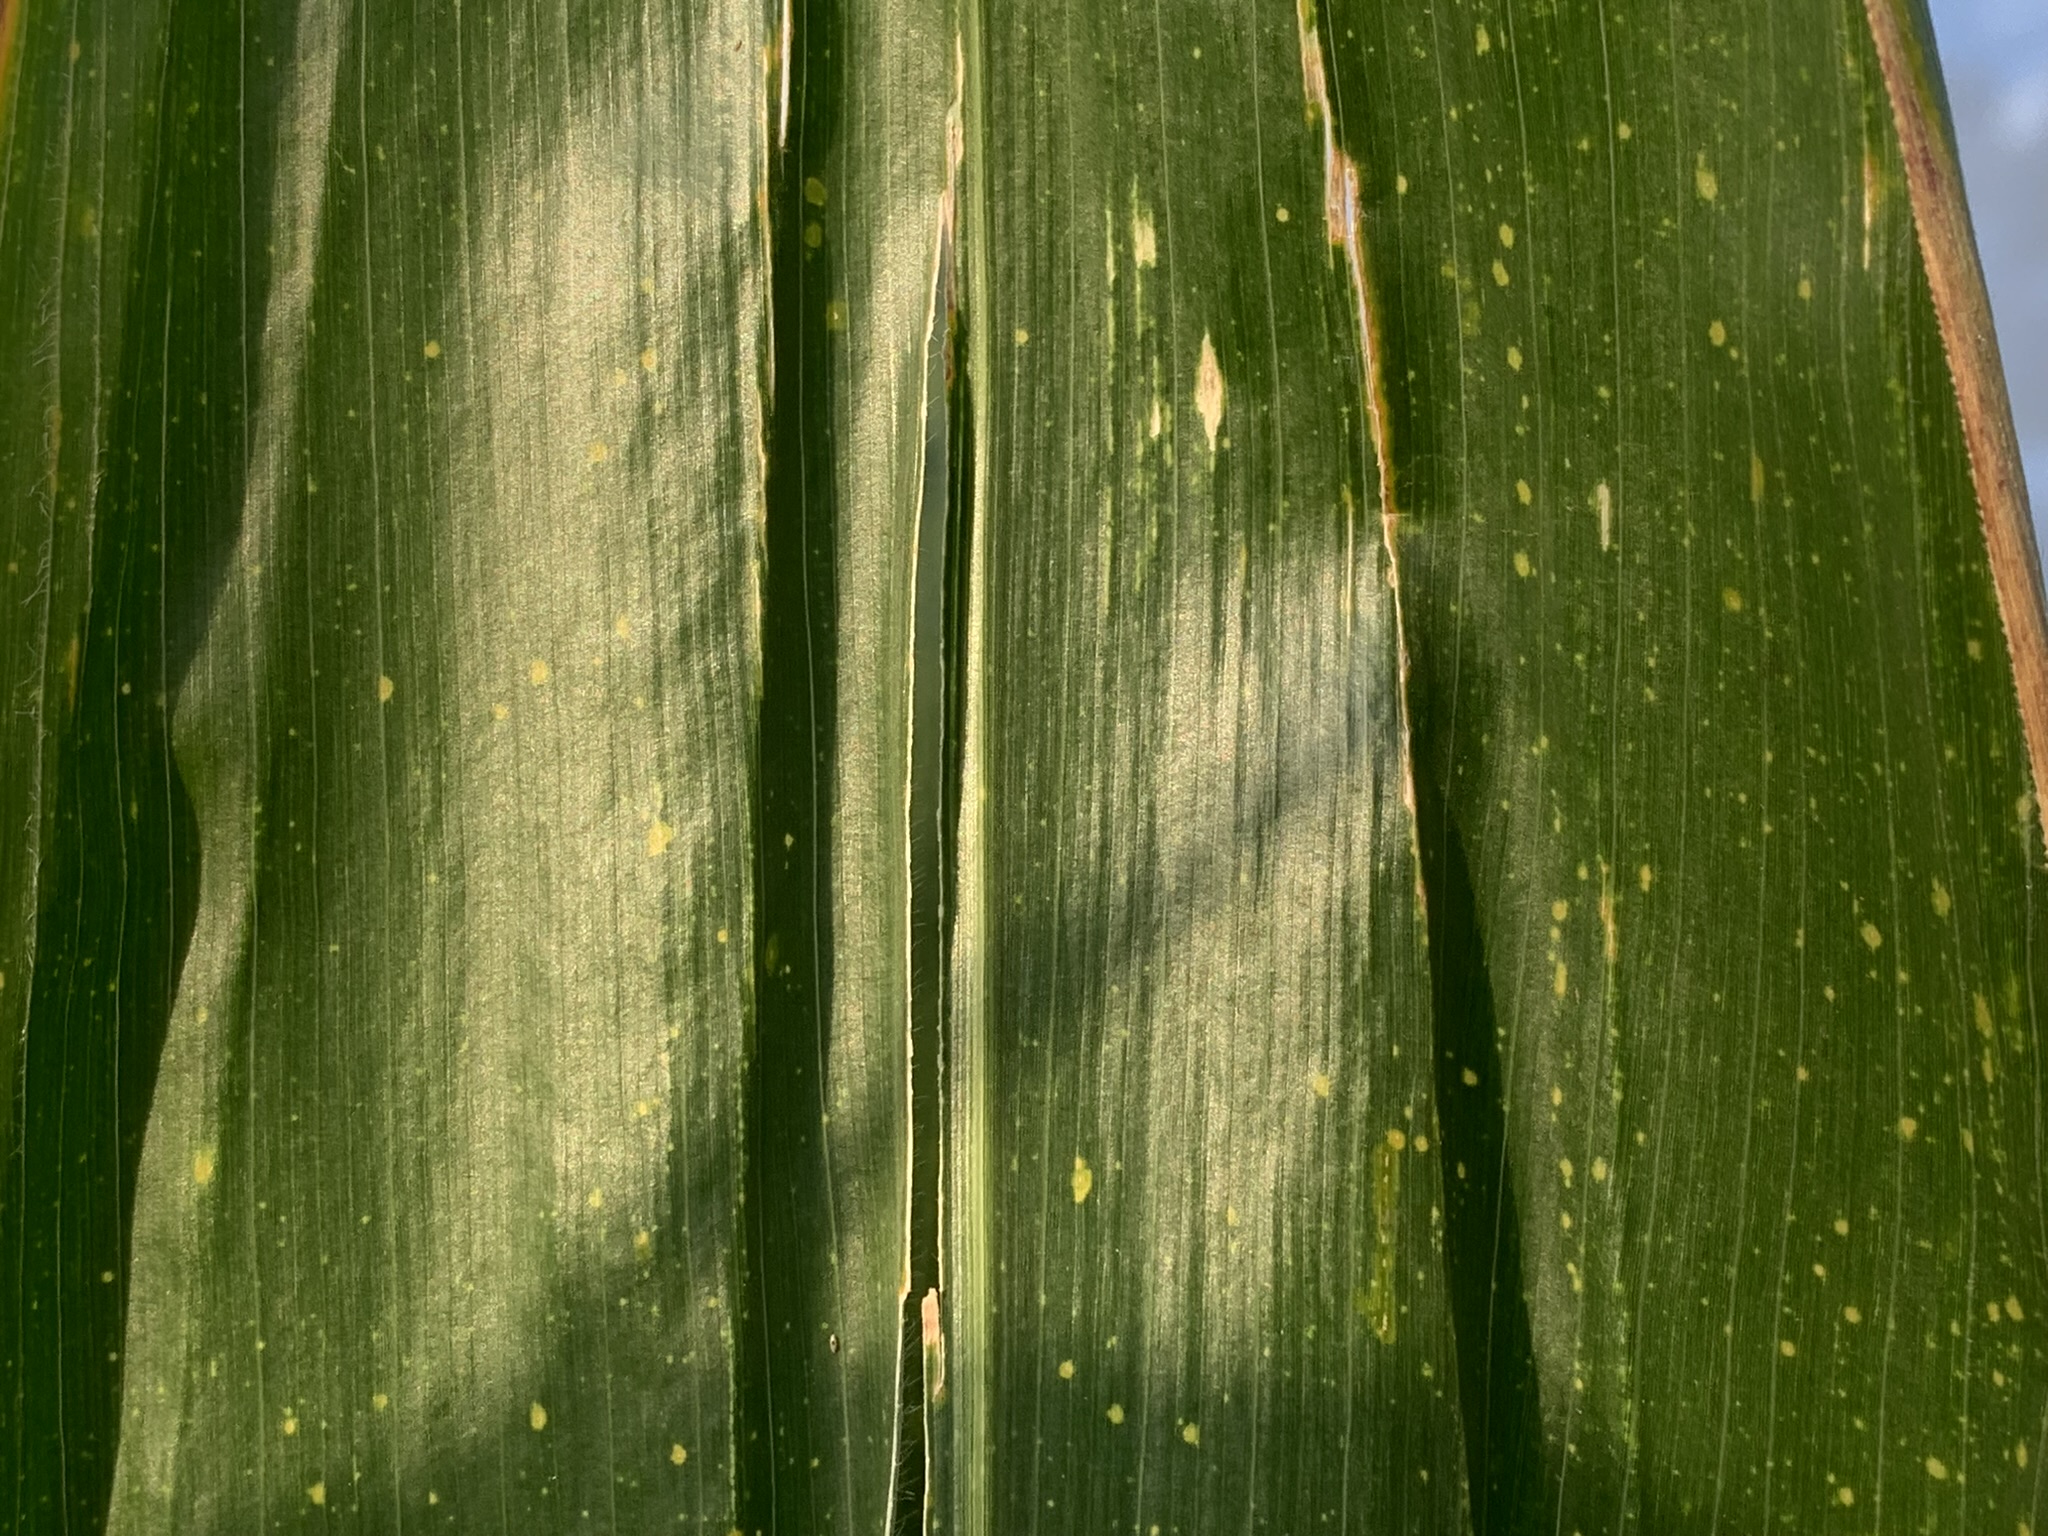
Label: MLN